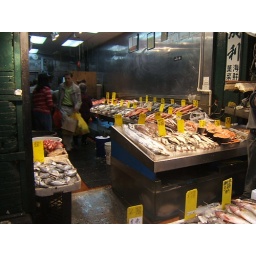
fish market in Chinatown